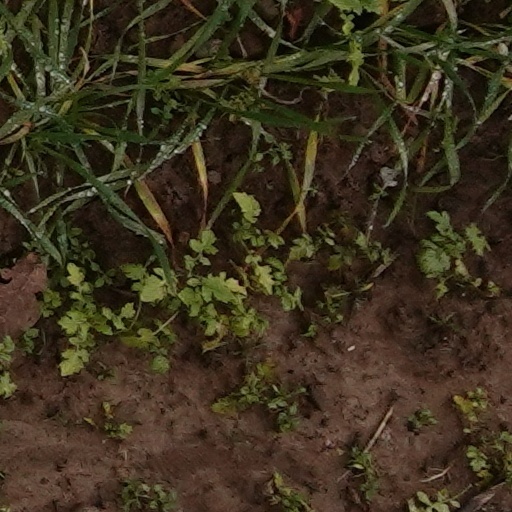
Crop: wheat